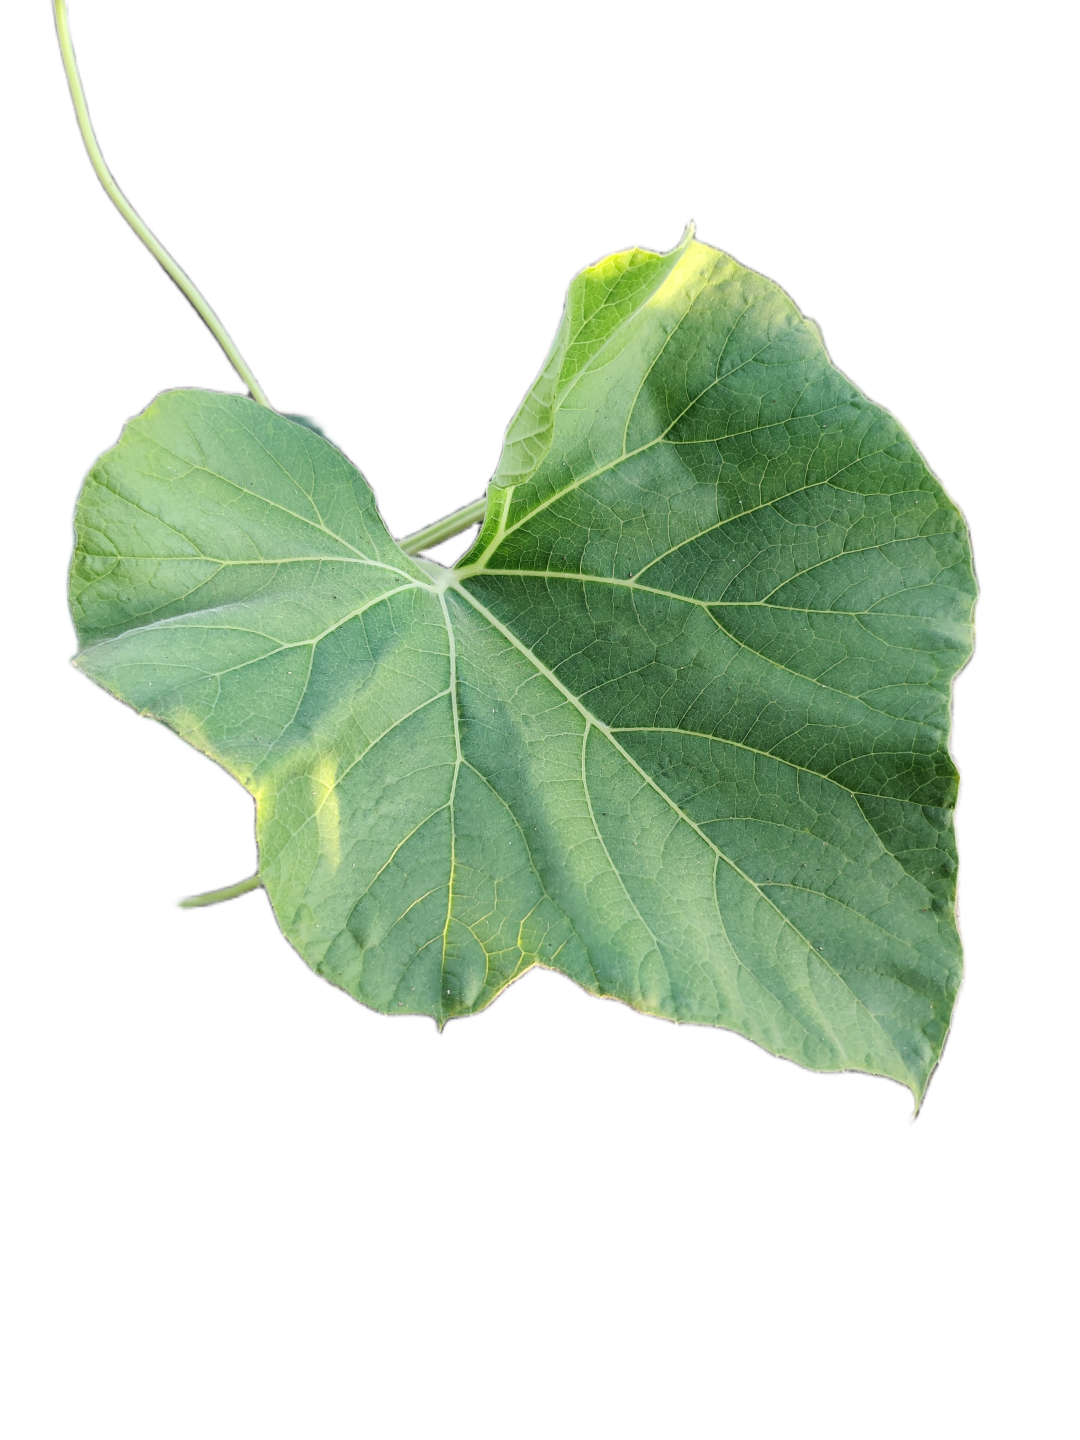
Crop: Bottle Gourd
Label: Healthy